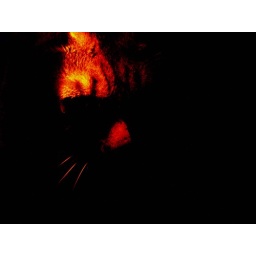
Bosco at night, near a red light in the house